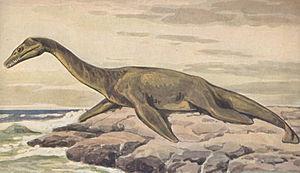
Plesiosauria sont un ordre éteint, qui vivait au Mésozoïque. Leur nom signifie « presque reptiles », du grec πλησίος, plesios : « proche », et σάυρια, sauria : « lézard ». Ce groupe inclut les plésiosaures et les pliosaures. Ils apparurent au milieu du Trias et proliférèrent durant le Jurassique jusqu'à l'extinction massive qui survint à la fin du Crétacé. Certains paléontologues considèrent le groupe des nothosaures comme l'ancêtre de ces deux groupes. Ces animaux aquatiques n'étaient ni des archosaures, ni des dinosaures, même s'ils descendaient de la même souche paléozoïque : celle des diapsides.